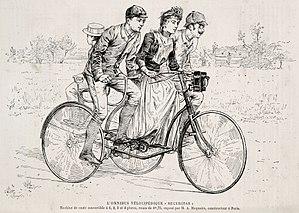
Un tricycle est un véhicule à trois roues. Il peut être non motorisé et actionné par la force humaine, de type vélocipède, ou motorisé par un moteur thermique ou électrique.